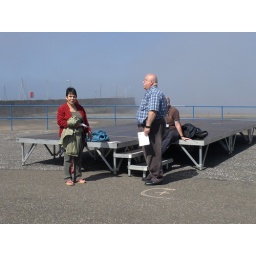
Portabello beach - bus ride from Edinburgh)  - Roma and local choir members advertising performance later in the day